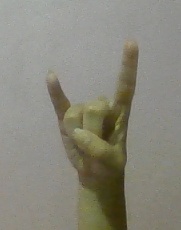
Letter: la